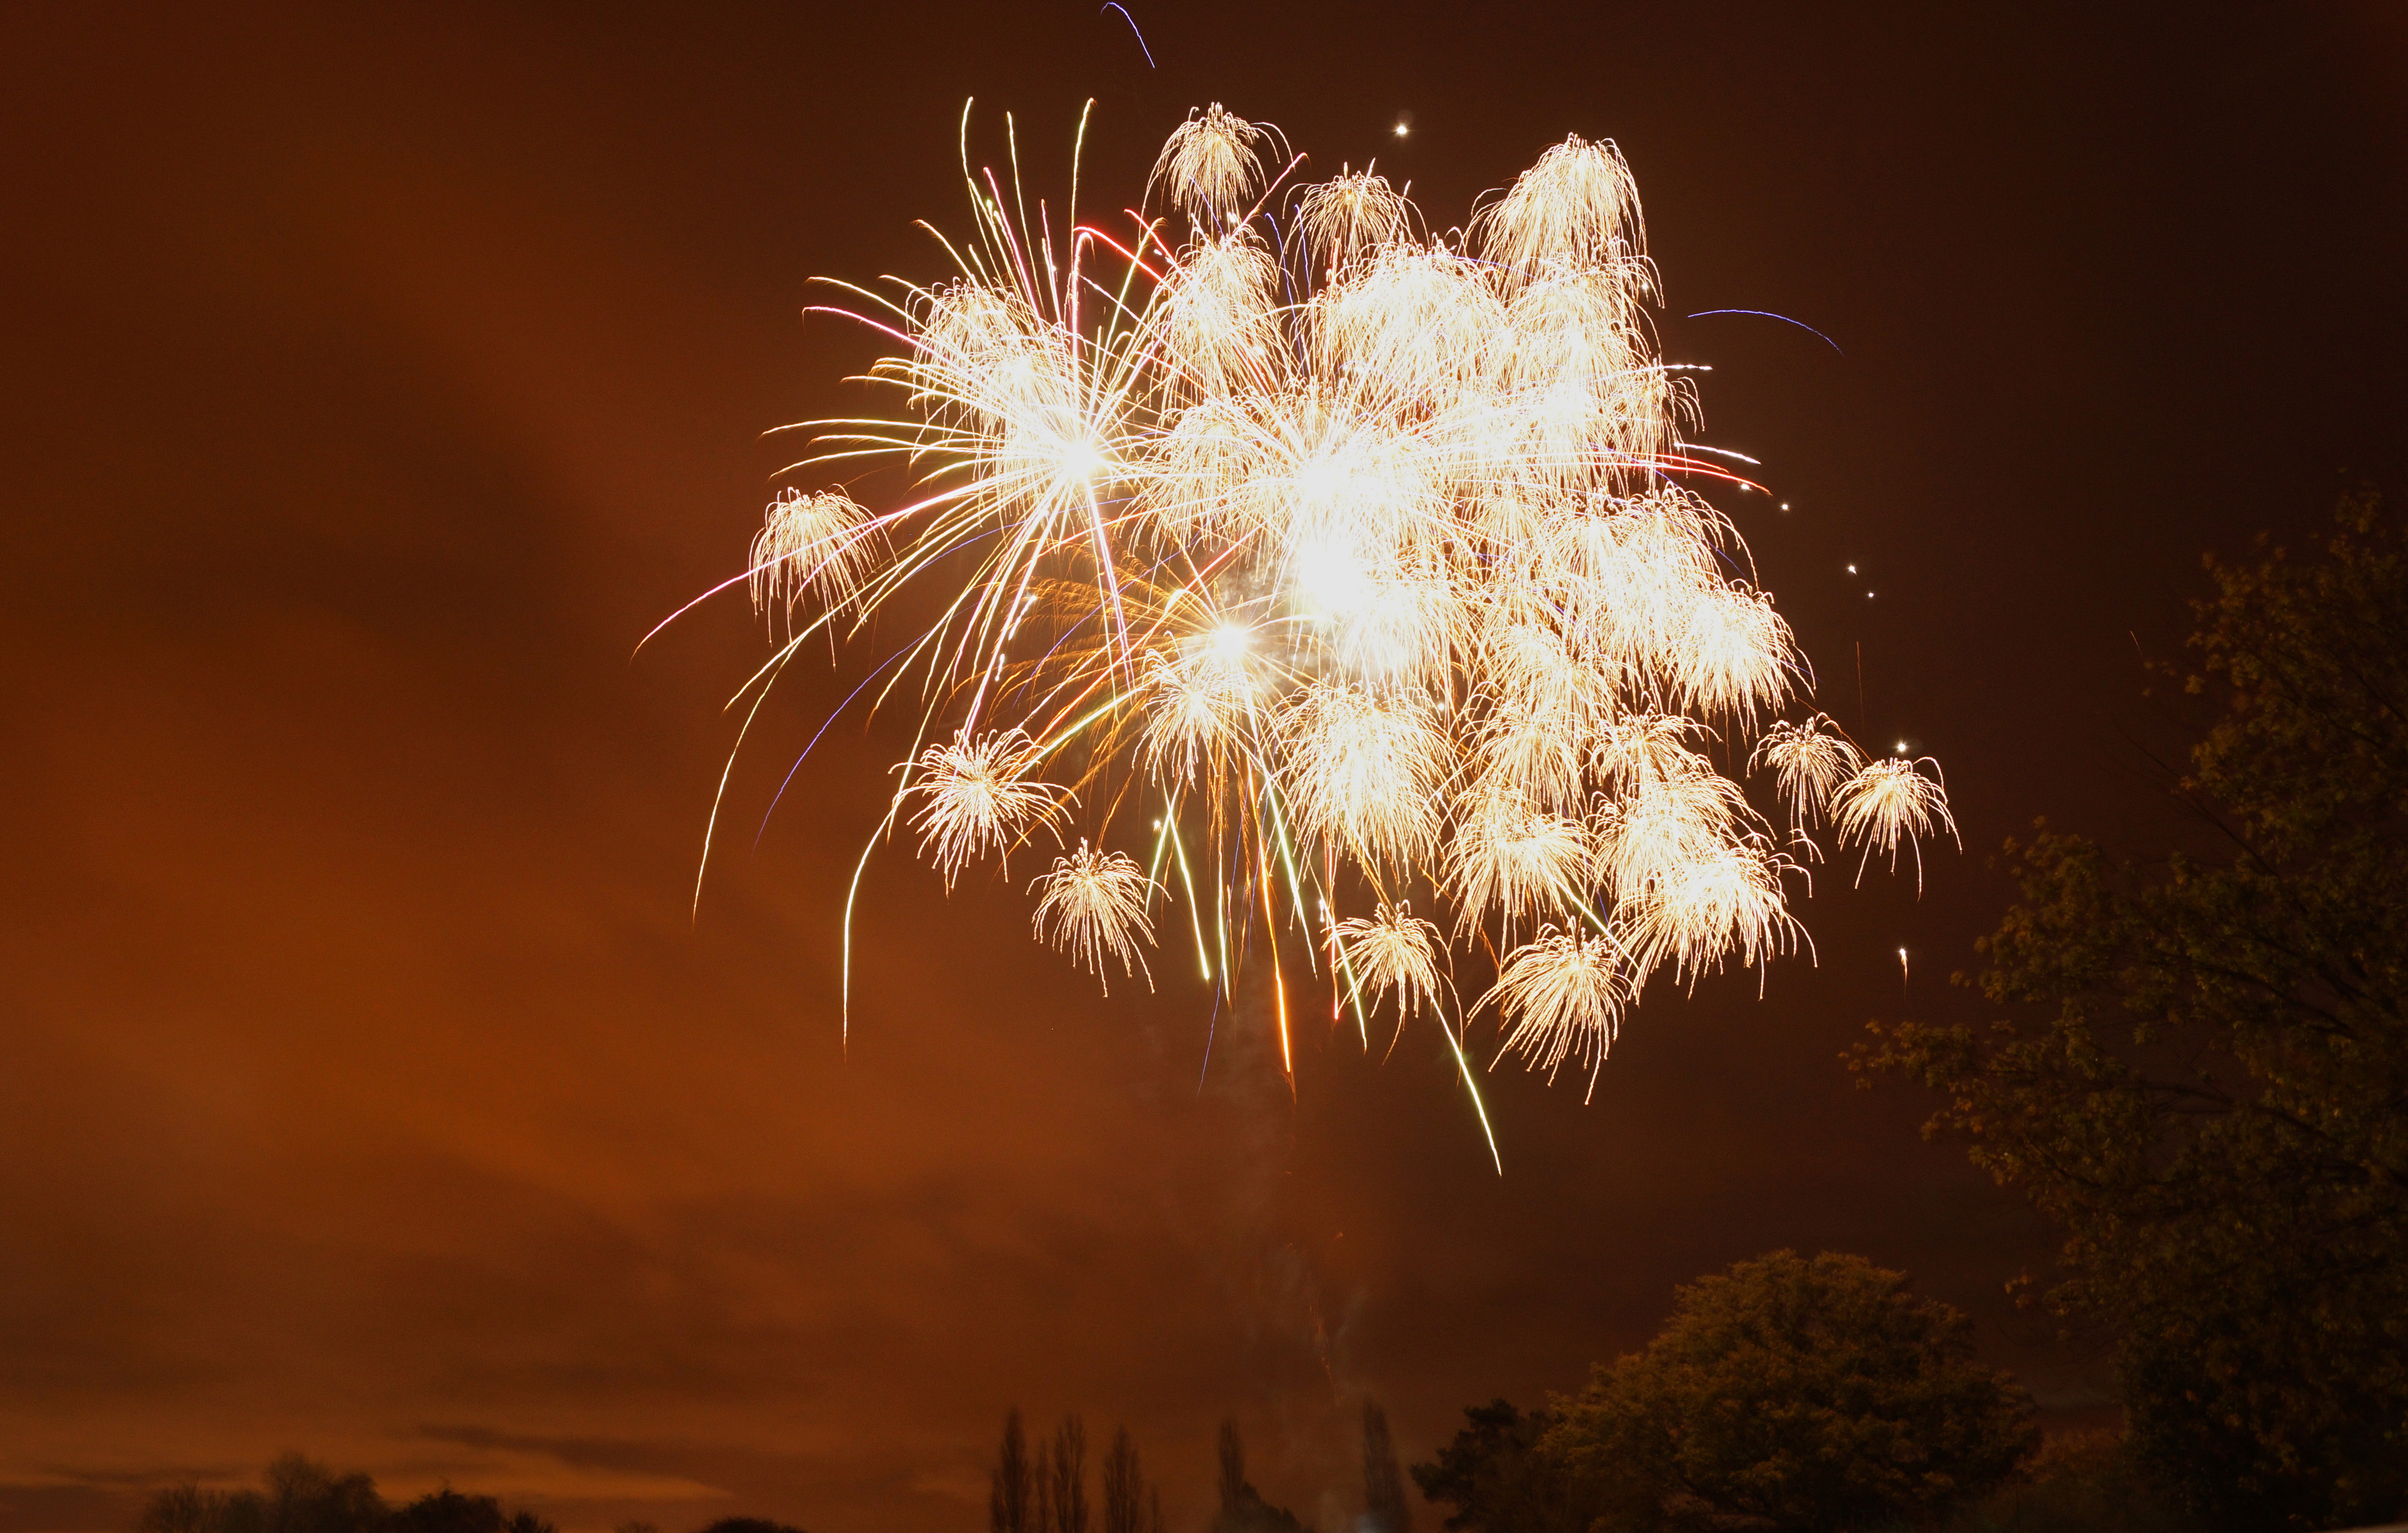
night, recreation, sparkler, firework, flash, fireworks, exposure, gold, silver, event, streaks, bang, whizz, outdoor recreation